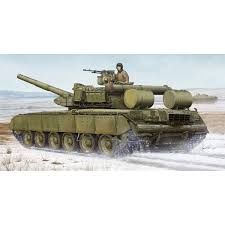
Label: Tank